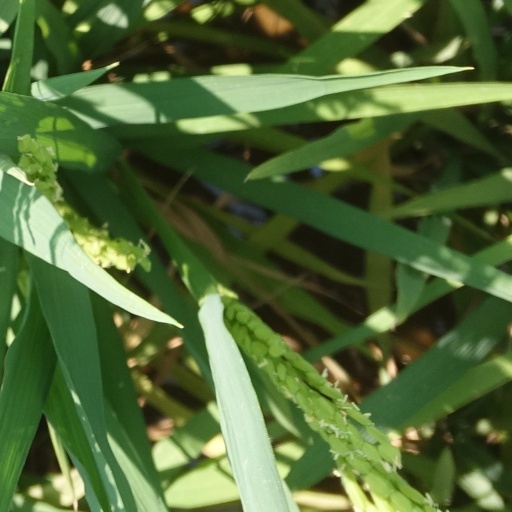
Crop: rice